Shannon K. O'Neil

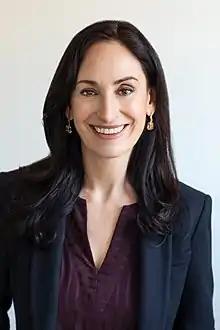
O'Neil in 2022

Shannon K. O'Neil is the senior vice president, director of studies, and Maurice R. Greenberg chair at the Council on Foreign Relations (CFR), a nonpartisan foreign-policy think tank and membership organization. She is an expert on global trade, supply chains, and industrial policy, as well as on Latin America, U.S.-Mexico relations, corruption, democracy, and immigration.